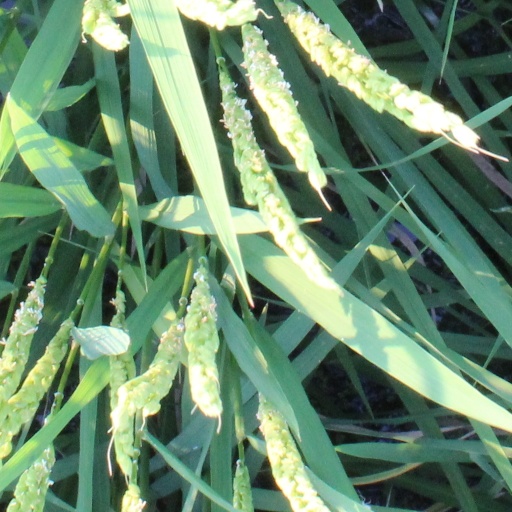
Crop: rice